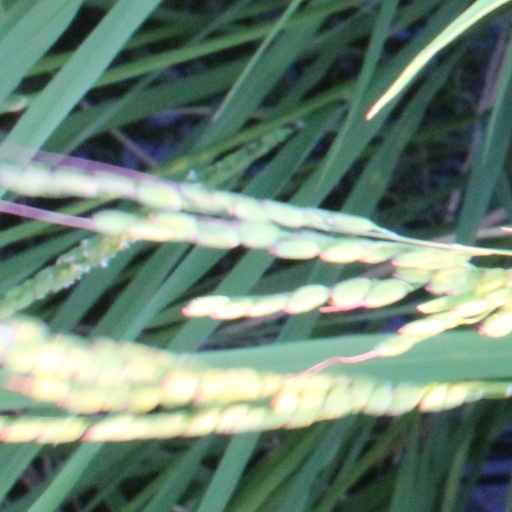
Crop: rice